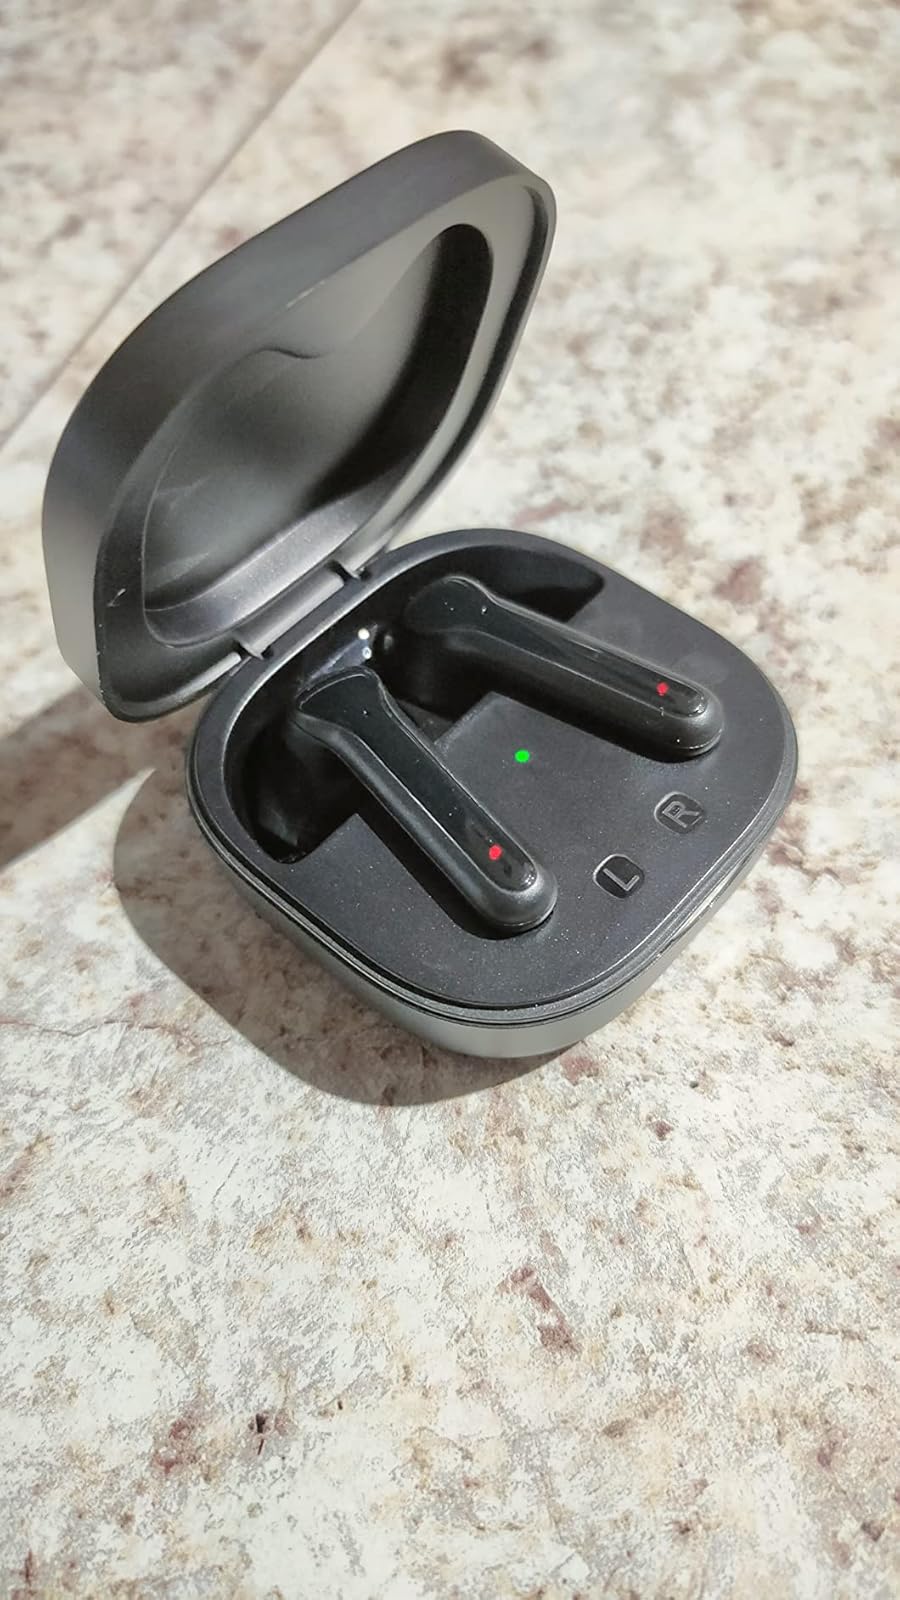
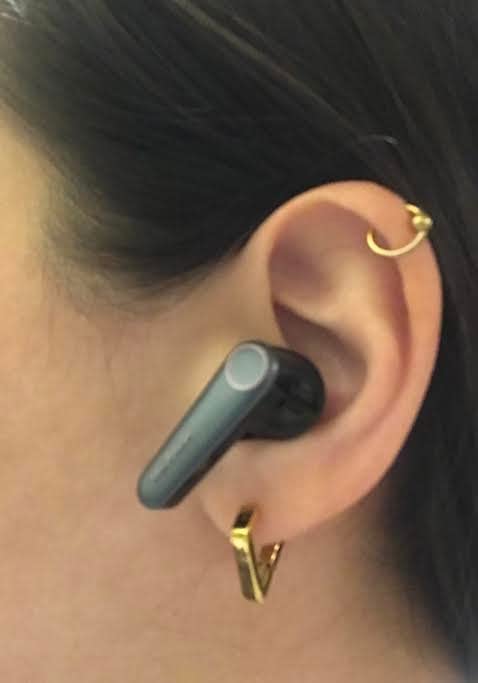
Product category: earbuds
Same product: no